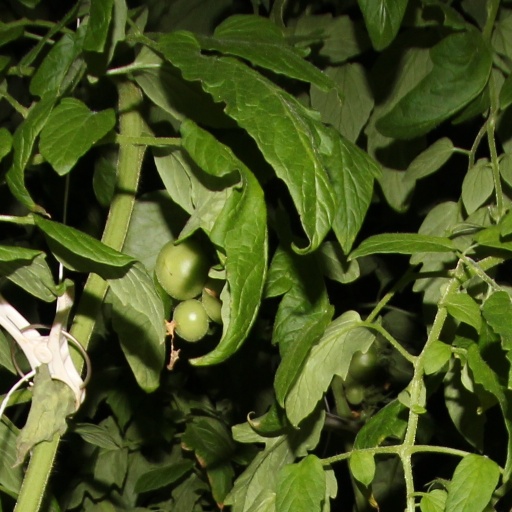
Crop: tomato